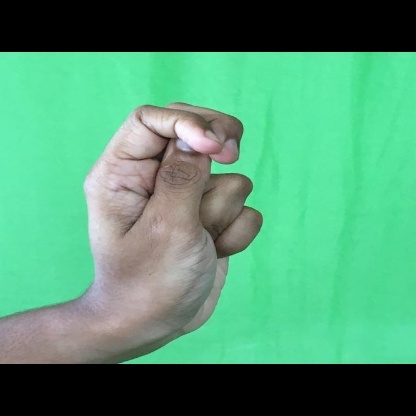
Mudra: Katakamukha